Lobster for Breakfast

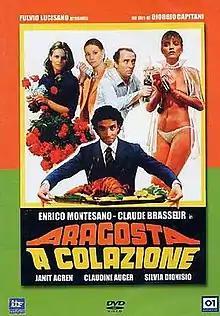

Aragosta a colazione (internationally released as Lobster for Breakfast) is a 1979 Italian comedy film directed by Giorgio Capitani.